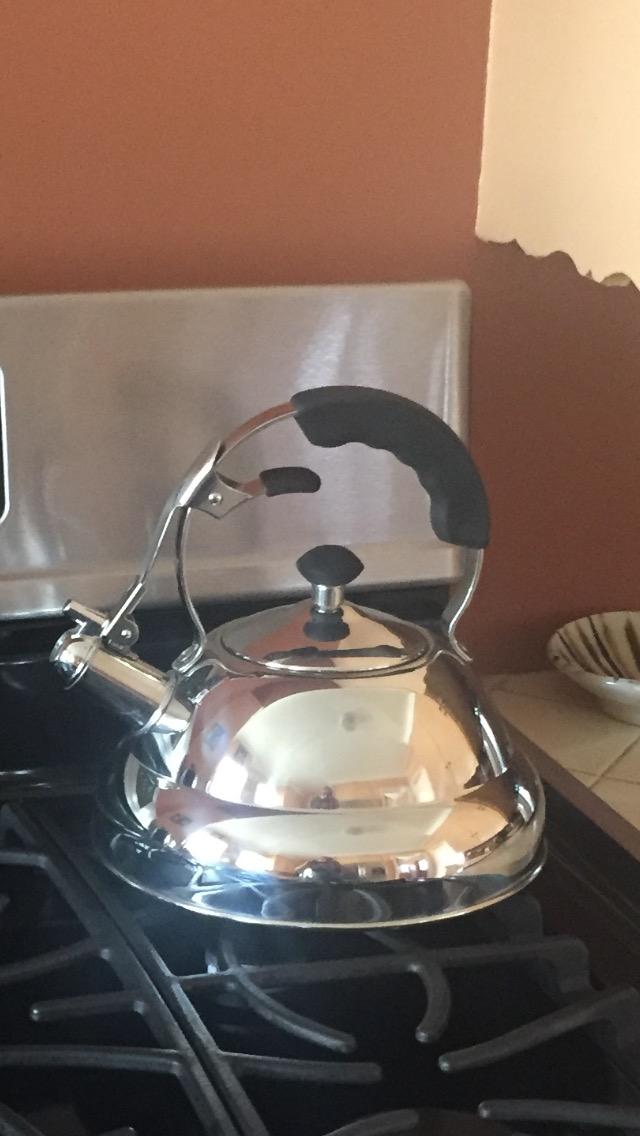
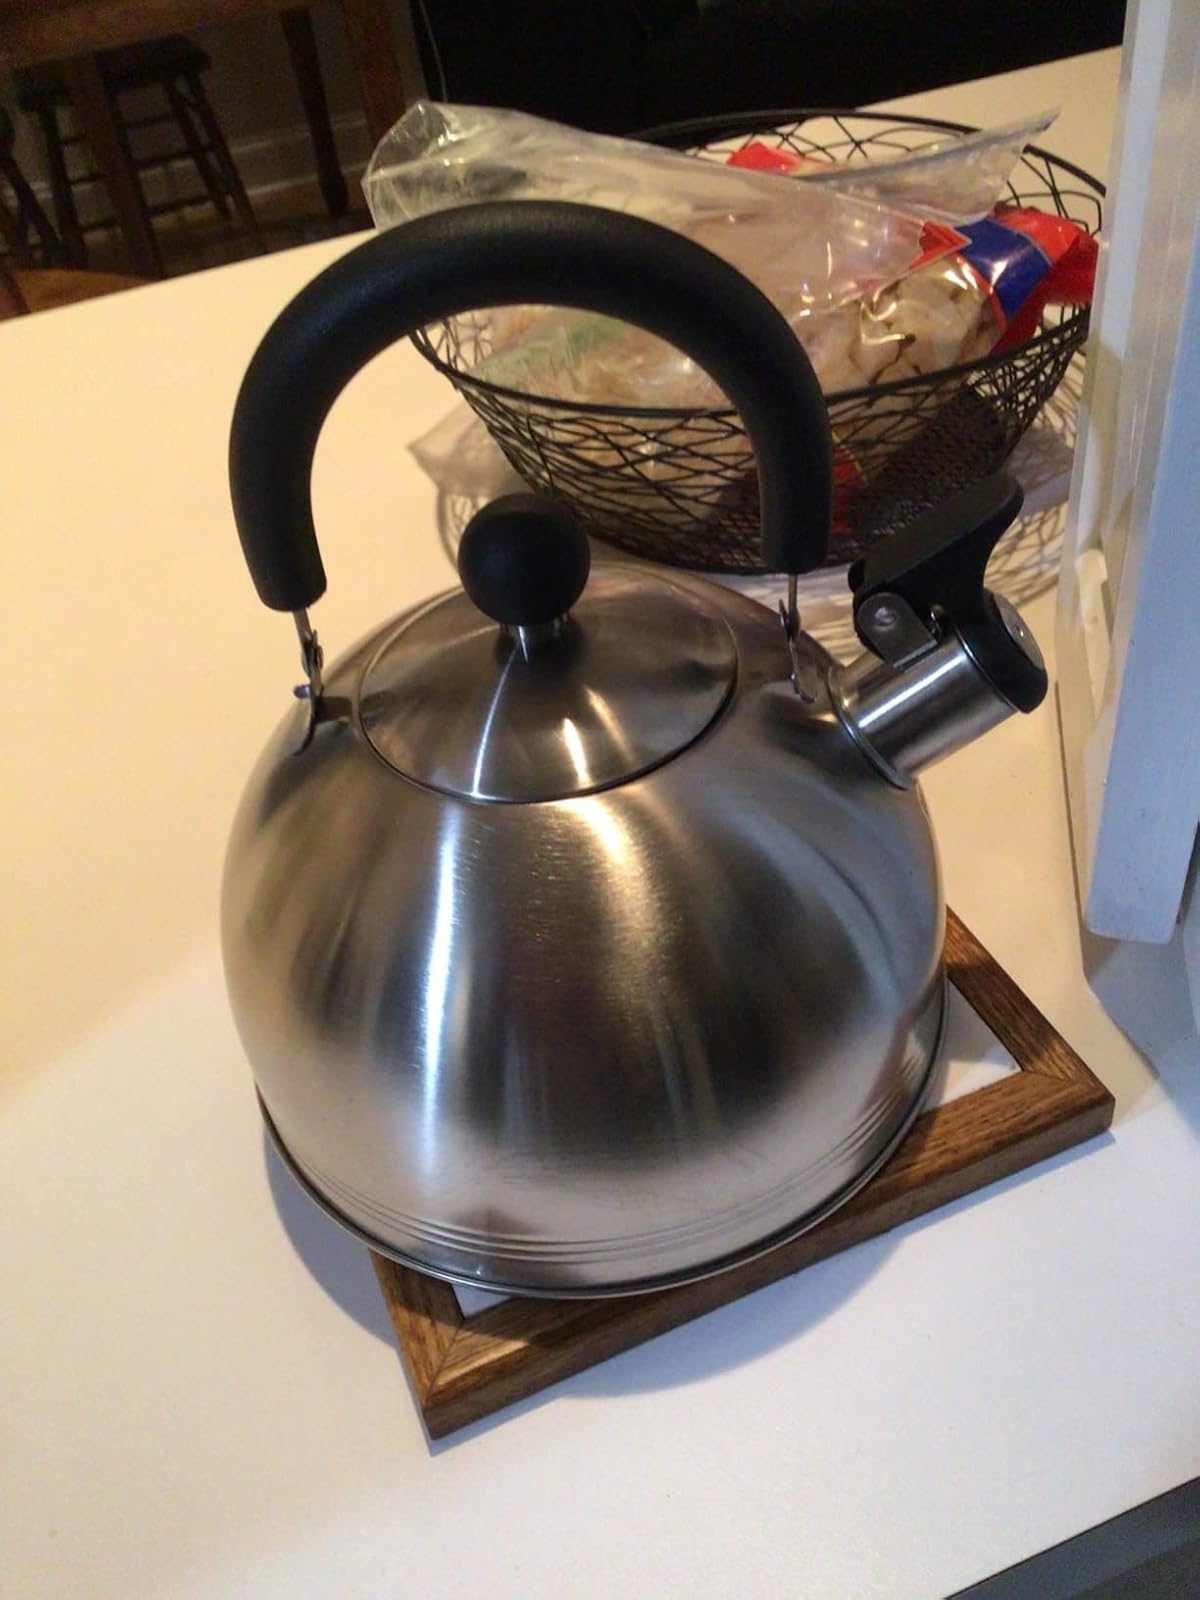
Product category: items_kettle
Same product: no